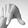
ASL letter: Q